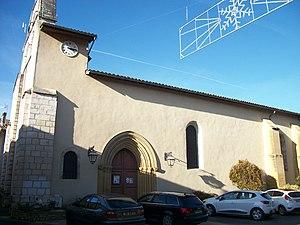
L'église Saint-Exupère
Boussens est une commune française située dans le département de la Haute-Garonne, en région Occitanie.